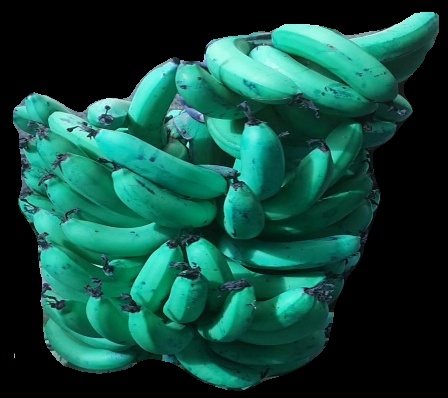
Variety: pachbale
Grade: grade3